World Trade Center station (PATH)

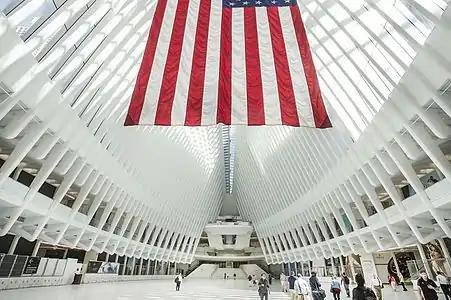
Inside the Oculus, leading to the Dey Street Concourse

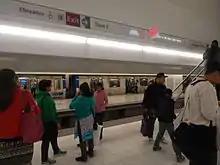
Platform level

In early 2004, the Port Authority, which owns the land, modified the Libeskind plan to include a large transportation station downtown, intended to rival Penn Station and Grand Central Terminal. Calatrava was hired as the architect for this new, $2 billion design, and he revealed his plan in January 2004. Calatrava's design called for an above-ground station house (now the Oculus) with curved supports that extended outward, like wings. These wings would run the length of the concourse, which would run from Church Street in the east to the PATH station under Greenwich Street in the west. The building itself would be located on its own block, bounded clockwise from the north by Fulton, Church, Dey, and Greenwich Streets.